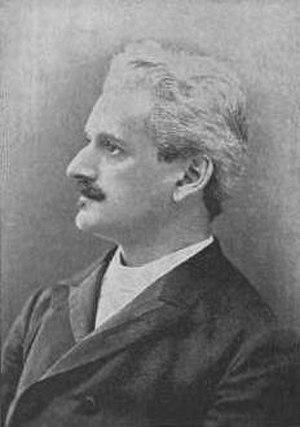
Ernest Lavigne
Ernest Lavigne, né à Montréal le 17 décembre 1851 et décédé à Montréal le 18 janvier 1909, est musicien, un compositeur, un chef d'orchestre, éditeur et gestionnaire québécois.